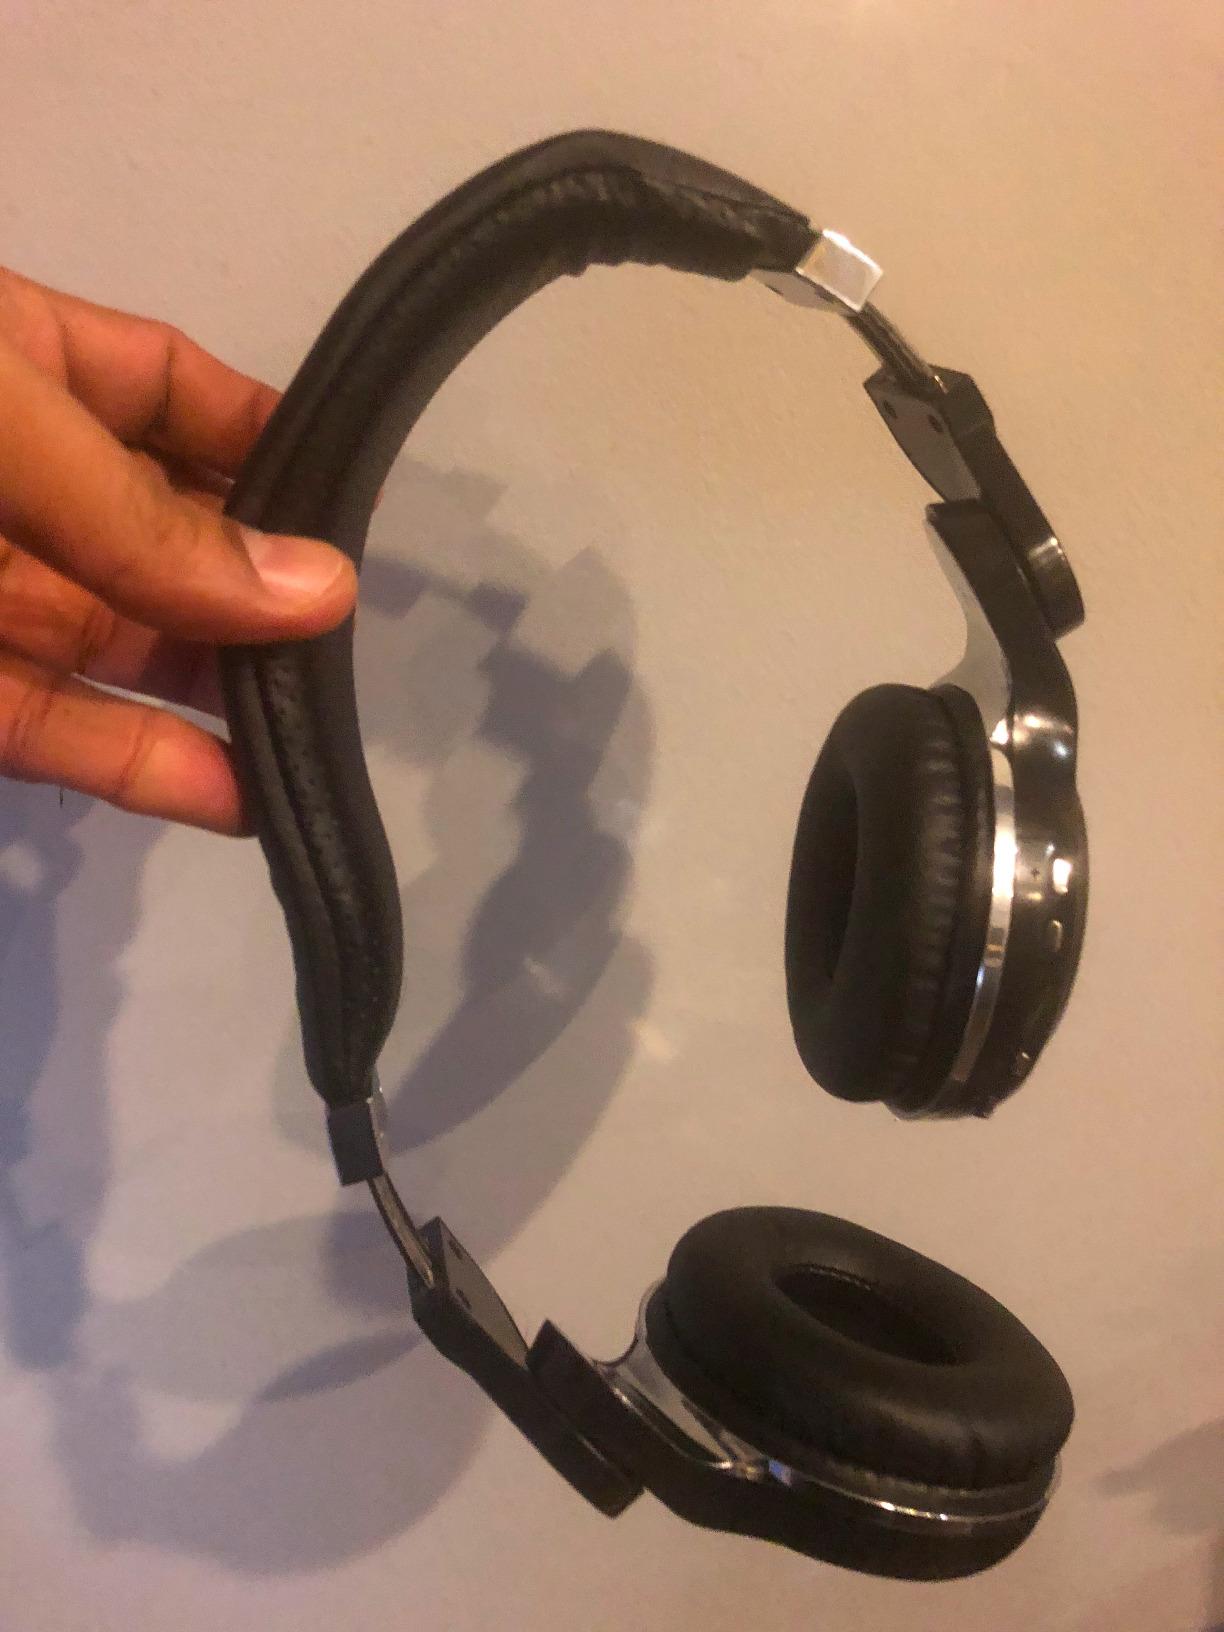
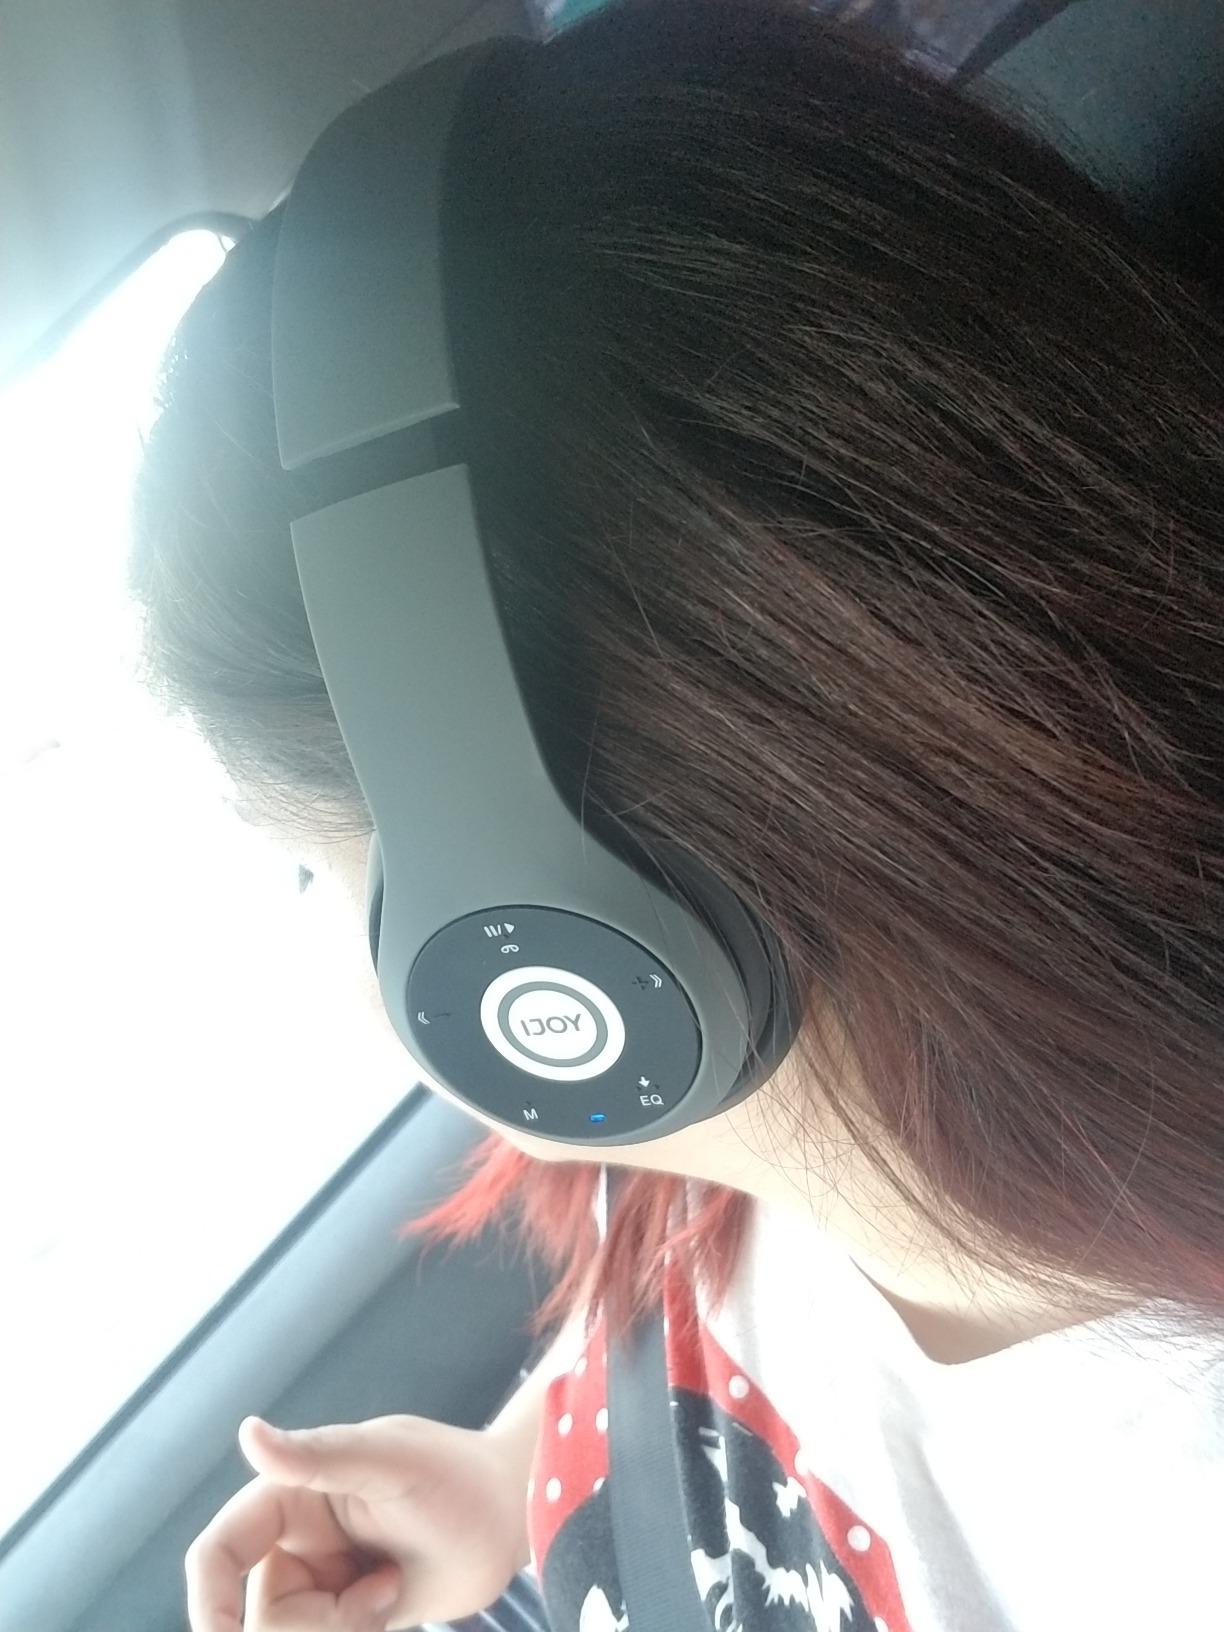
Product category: headphones
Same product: no